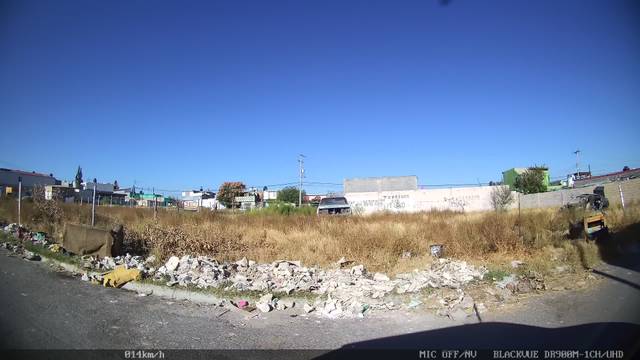
Region: Mexico
Coordinates: 25.412, -100.979